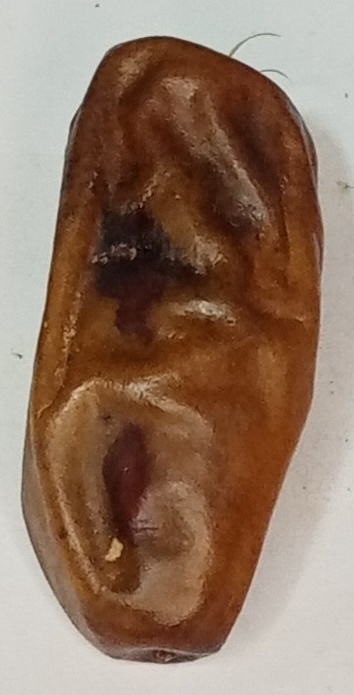
Variety: gajar
Size: large
Grade: grade-3